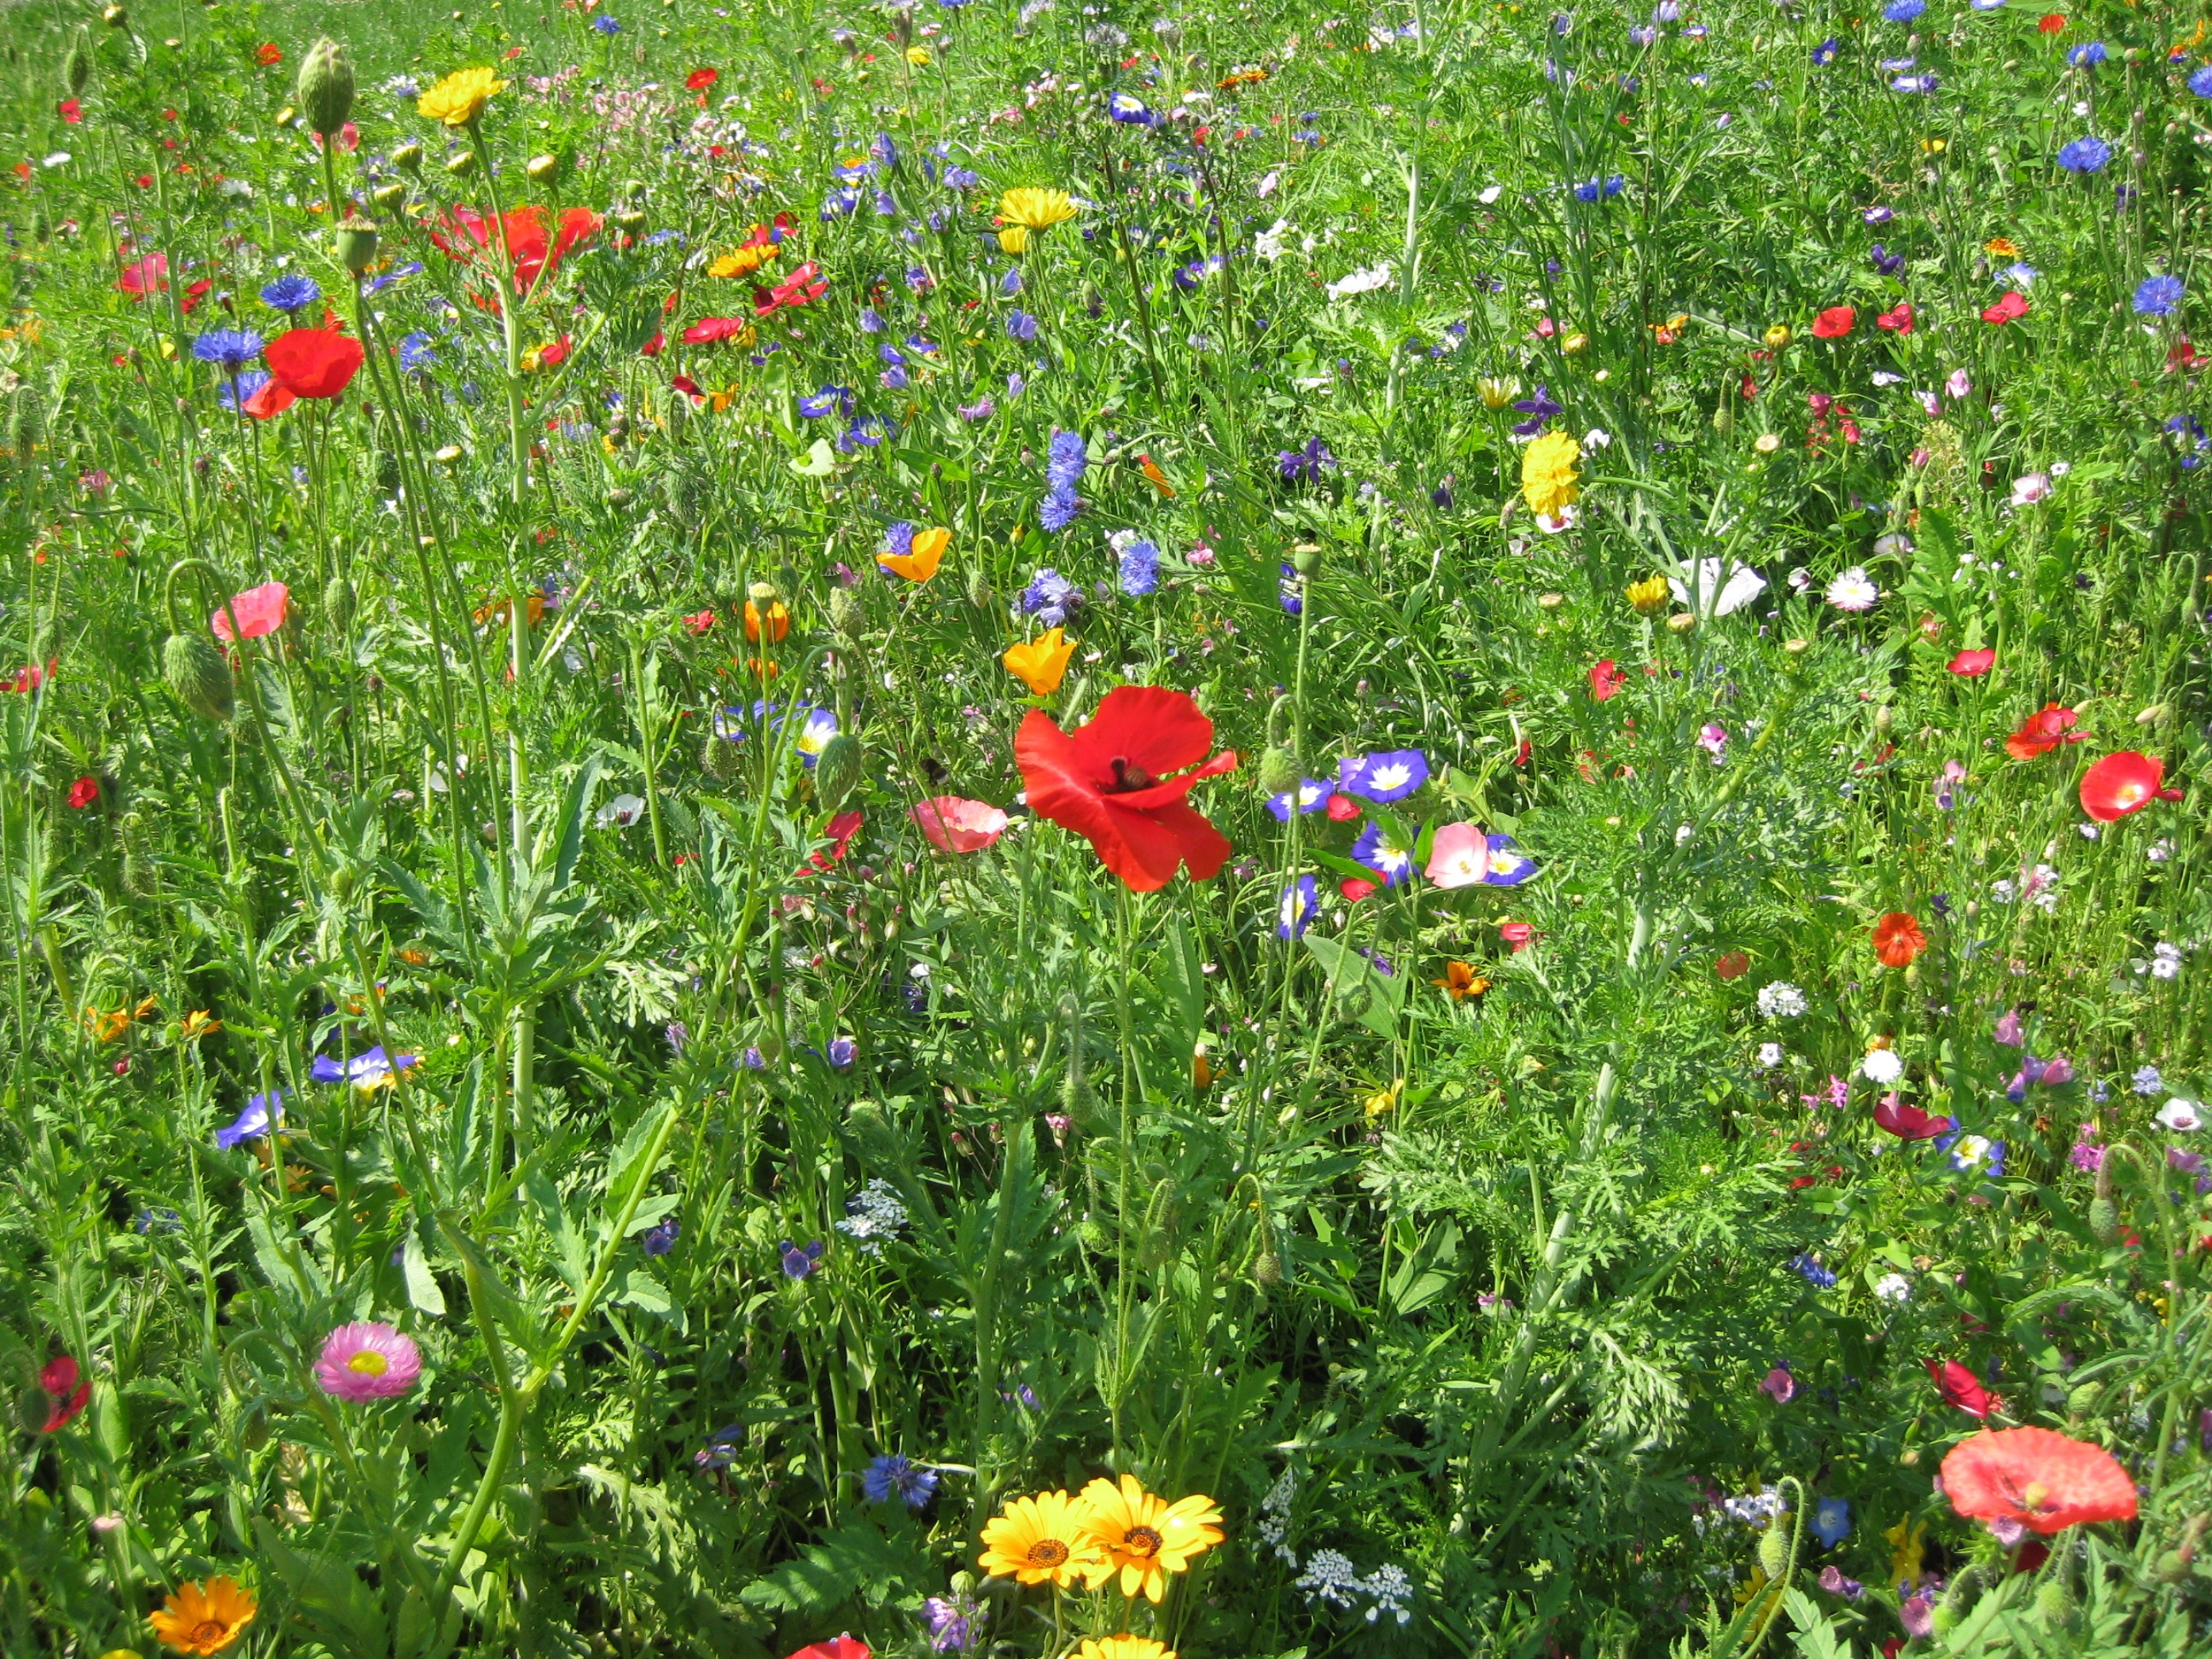
nature, grass, blossom, plant, field, lawn, meadow, prairie, flower, bloom, summer, colorful, garden, flora, wildflower, flowers, grassland, poppy, habitat, ecosystem, flowering plant, annual plant, natural environment, land plant, garden cosmos